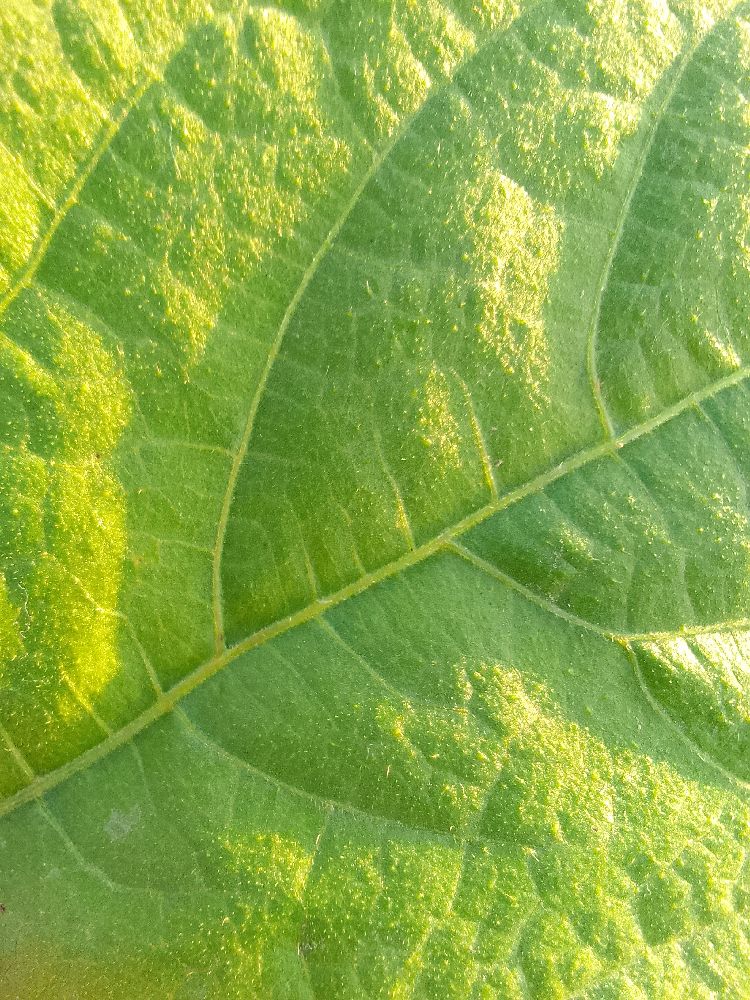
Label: healthy